Institute of Ocean Sciences

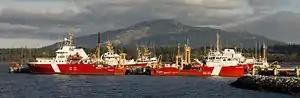
Canadian Coast Guard ships John P. Tully and W. E. Ricker docked at Institute of Ocean Sciences

The Institute of Ocean Sciences is operated by Fisheries and Oceans Canada and is one of the largest marine research centres in Canada. It is located on Patricia Bay and the former British Columbia Highway 17A in Sidney, British Columbia on Vancouver Island just west of Victoria International Airport.